Kenya–Tanzania relations

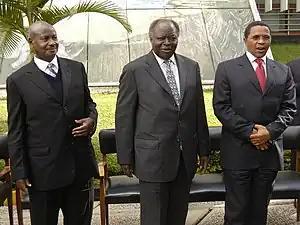
President Mwai Kibaki (Kenya) center, President Yoweri Museveni (Uganda) left and President Jakaya Kikwete (Tanzania) right during the 8th EAC summit in Arusha

Presidents of Tanzania and Kenya have on multiple occasions made state visits to each other's country.